Daniel Brière

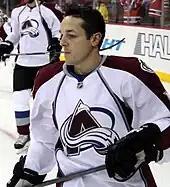
Brière warming-up with the Avalanche in November 2014

During the 2012–13 NHL lockout, Brière and Flyers teammate Claude Giroux played for Eisbären Berlin of the German Deutsche Eishockey Liga (DEL). Brière played in a total of 21 games before being injured by an uncalled slash of his wrist which resulted in hyperextension and a bone bruise.